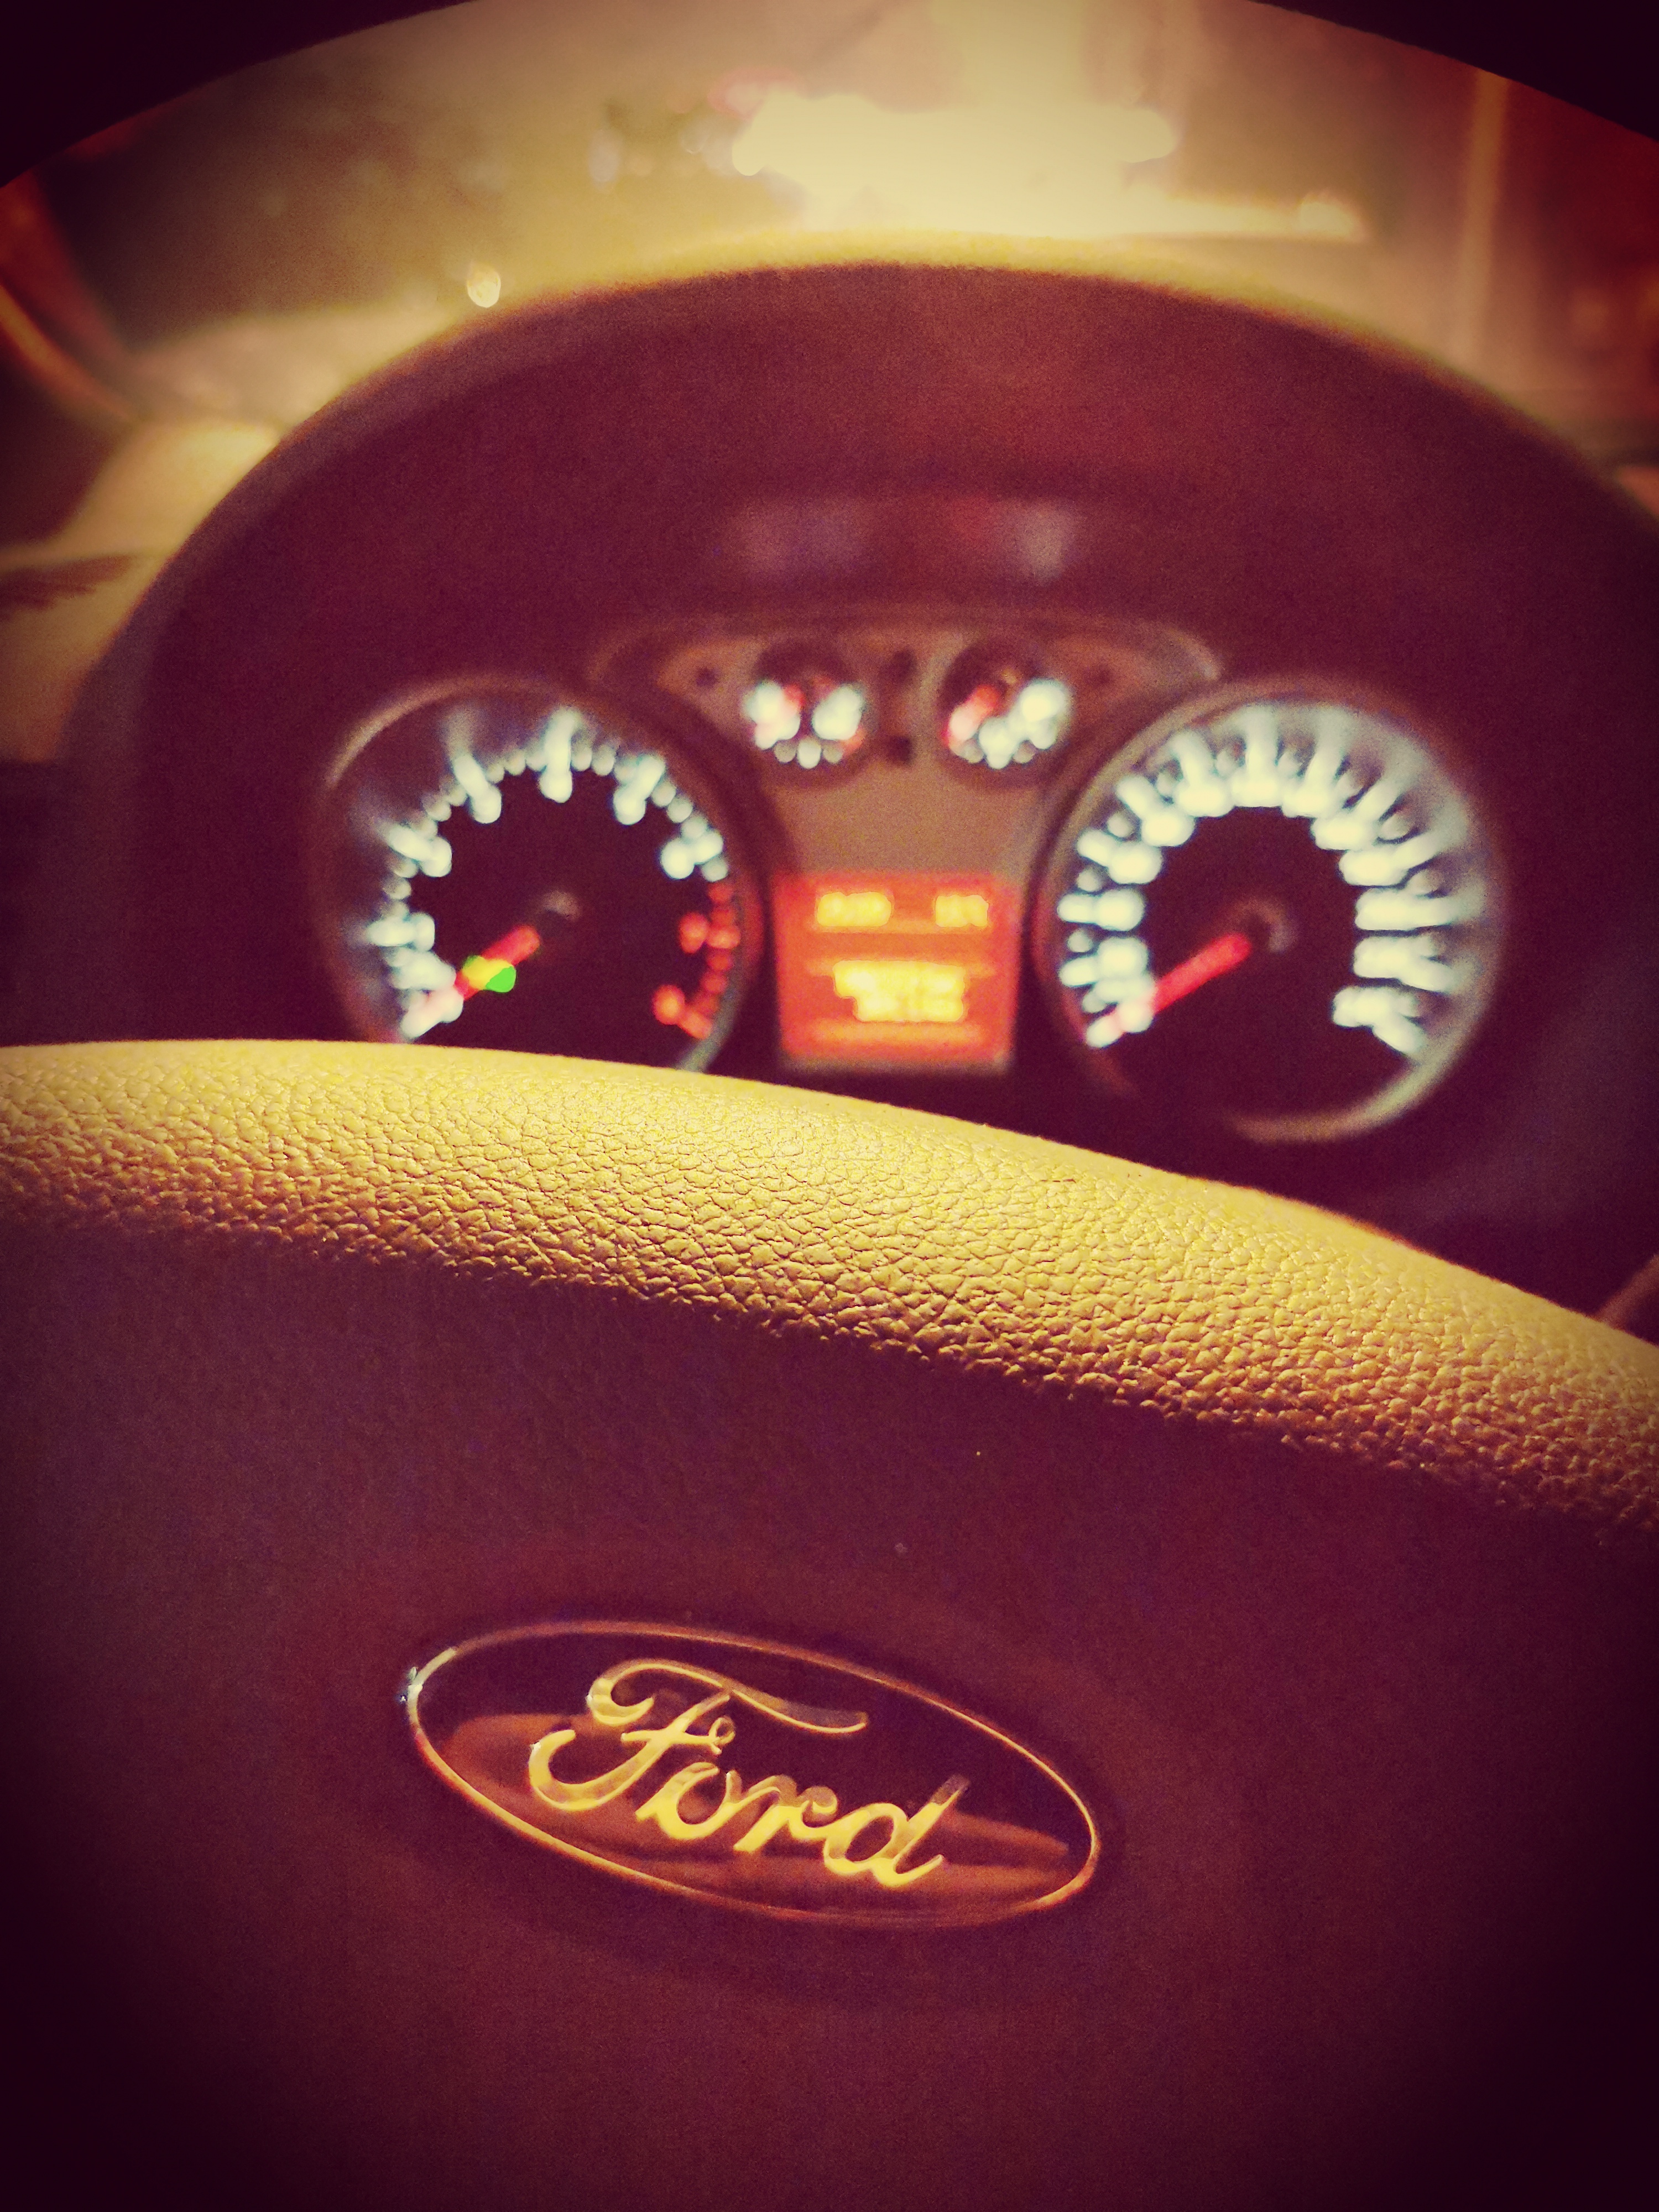
ford, cars, logo, auto, night, speedometer, red, auto part, light, tachometer, vehicle, car, odometer, measuring instrument, gauge, automotive design, automotive lighting, emblem, steering wheel, family car, subcompact car, wheel, city car